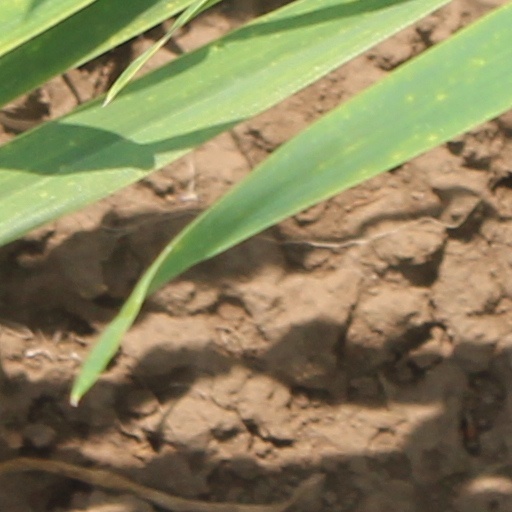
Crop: wheat